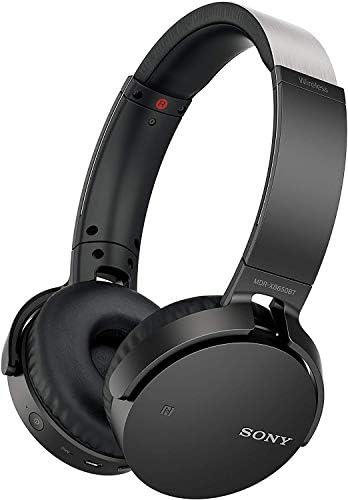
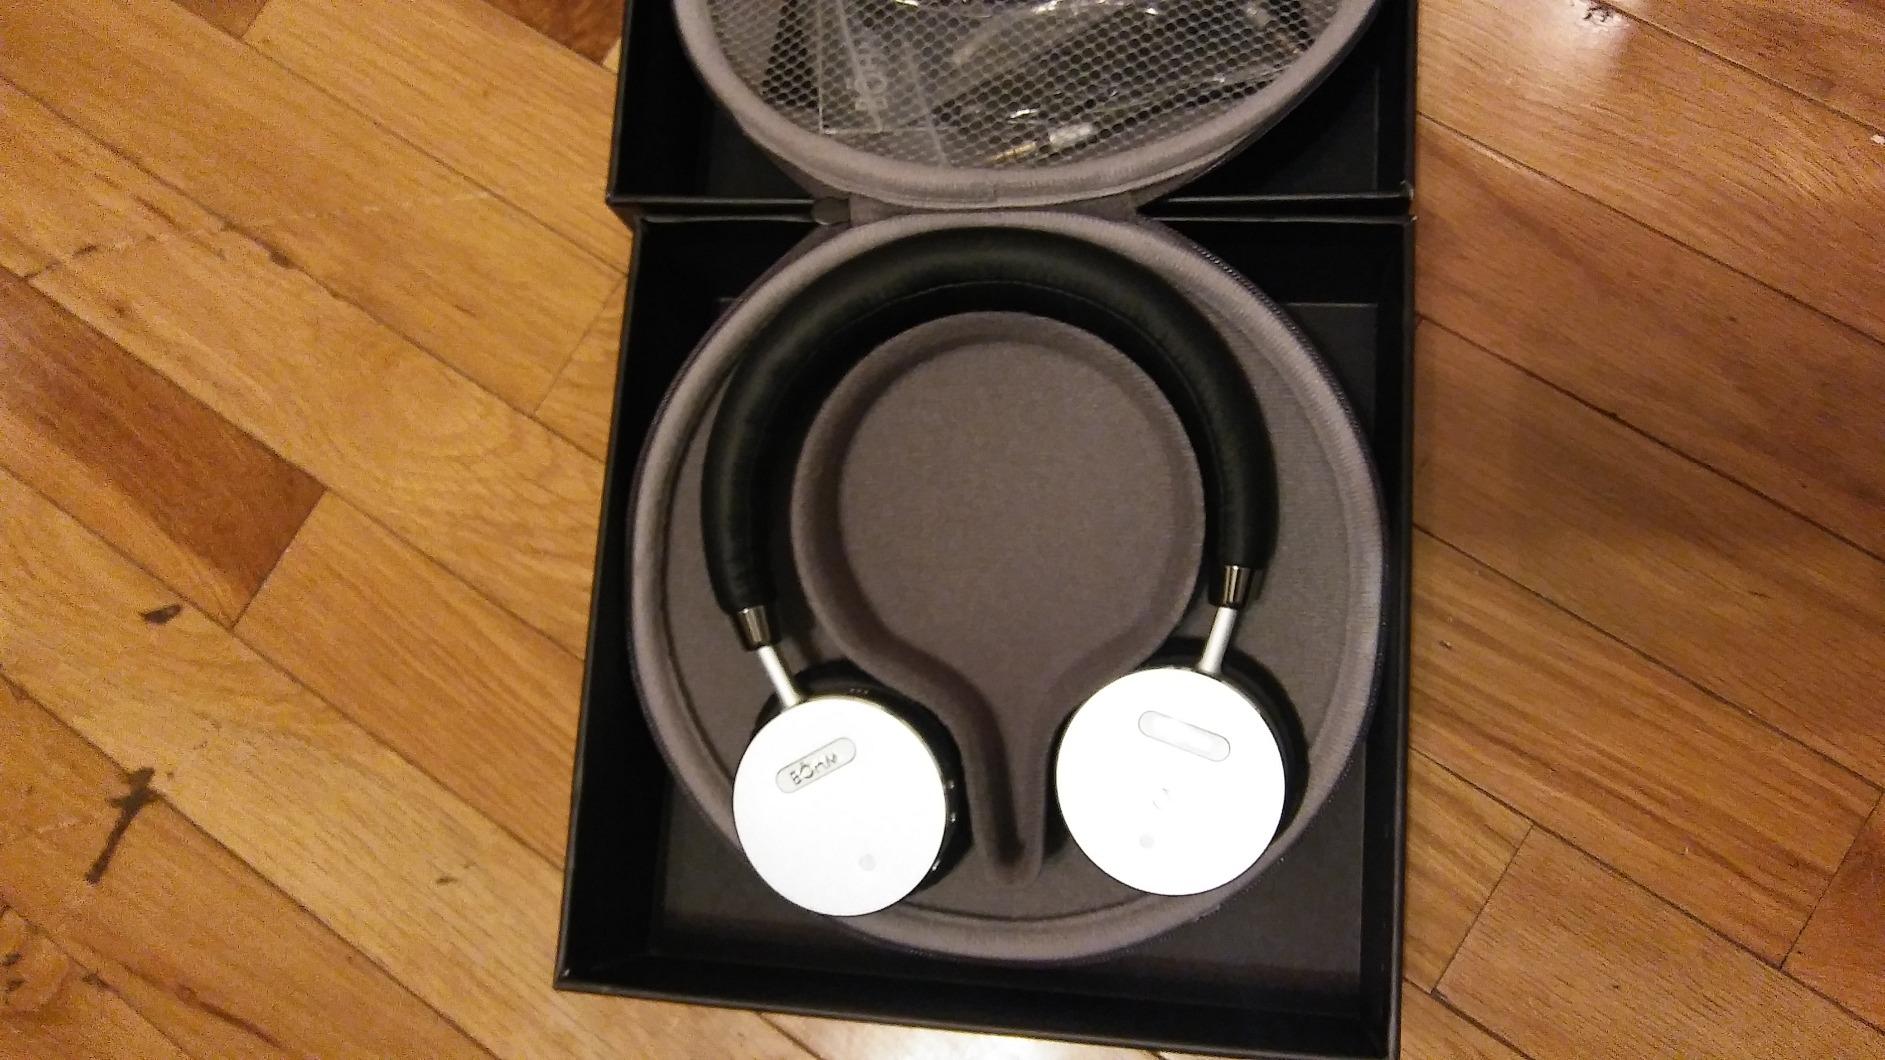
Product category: headphones
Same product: no